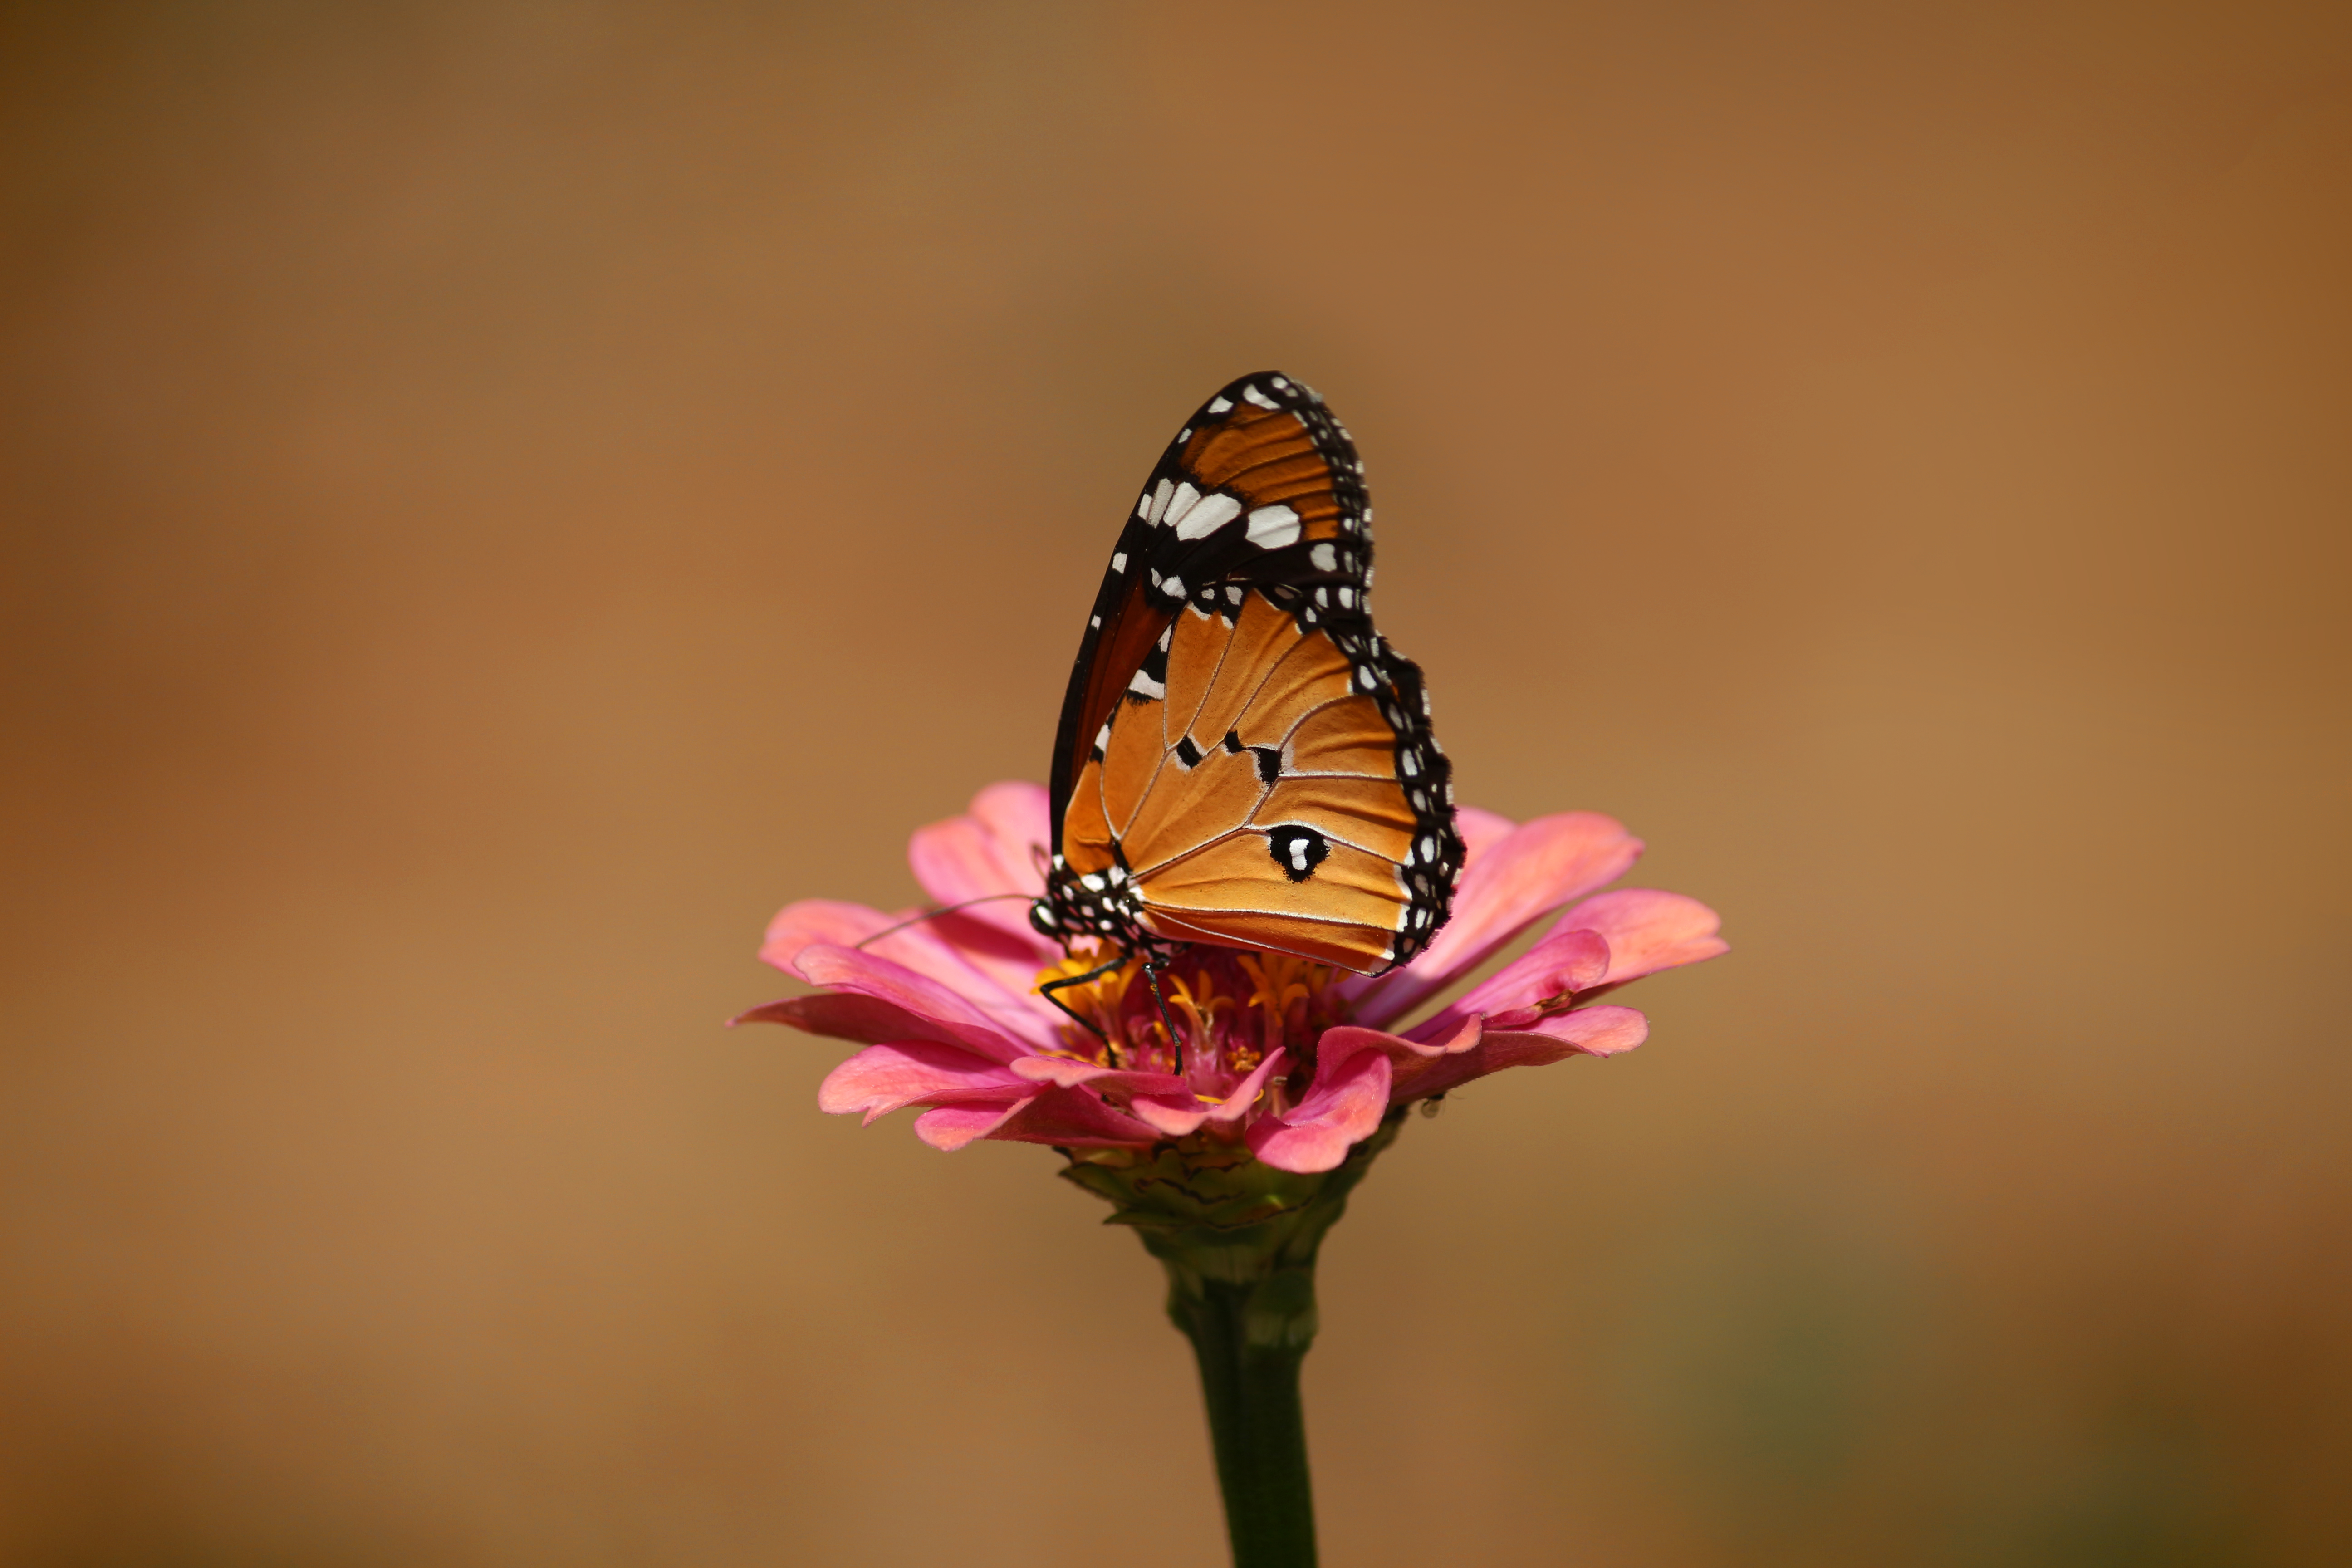
butterfly, wildlife, wild, insect, nature, macro, natural, outdoors, male, grass, green, moths and butterflies, flower, brush footed butterfly, monarch butterfly, macro photography, nectar, invertebrate, pollinator, lycaenid, spring, arthropod